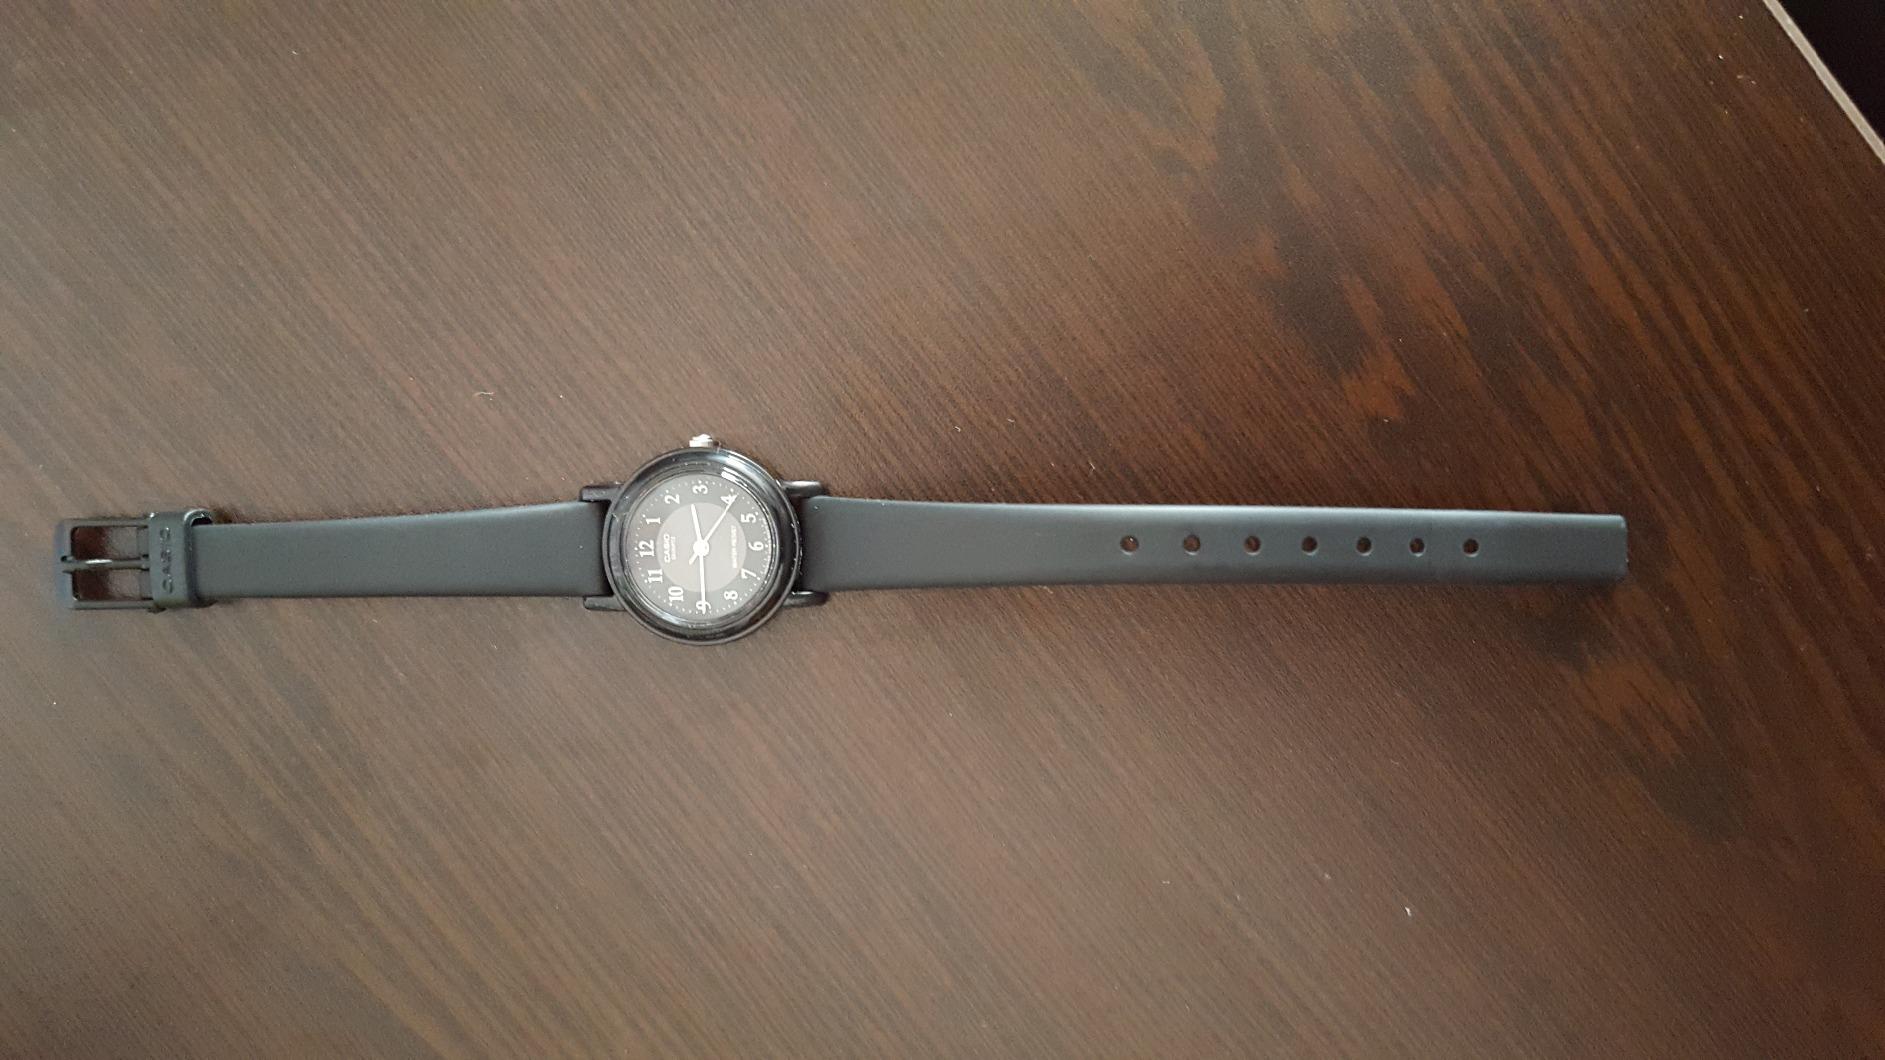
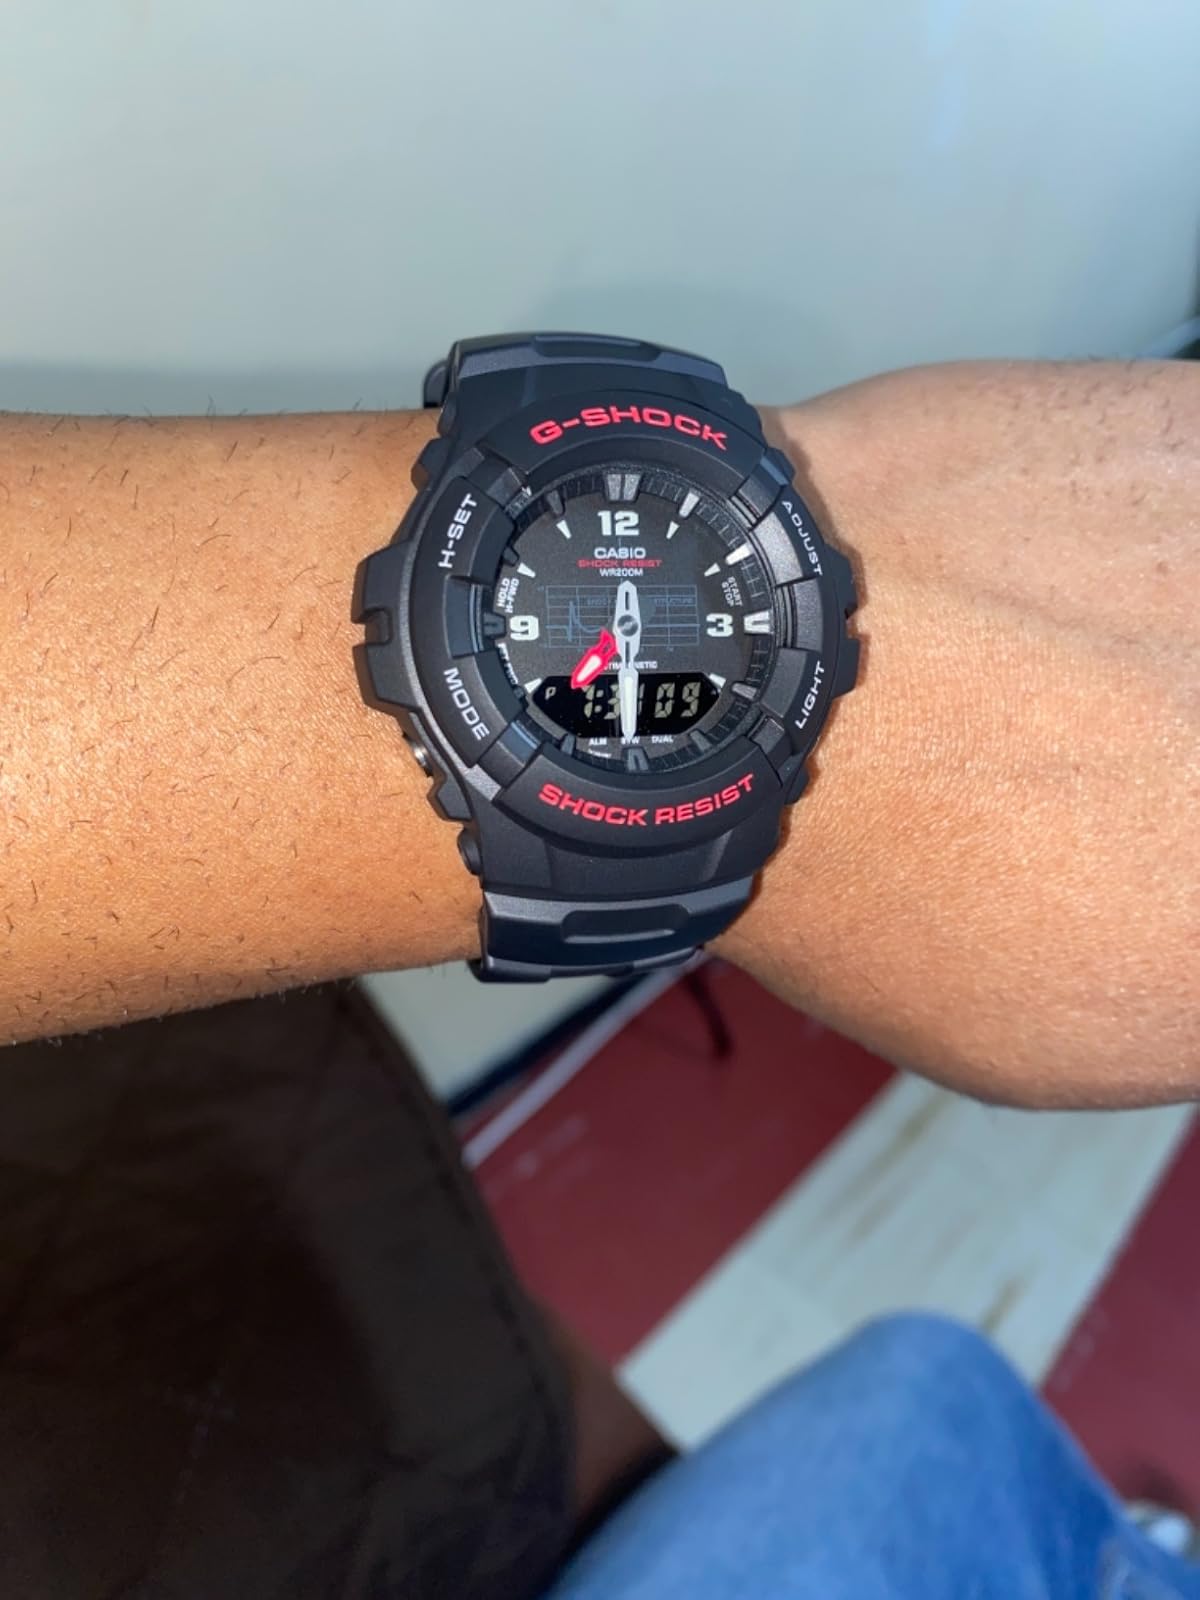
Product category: accessories_watch
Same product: no